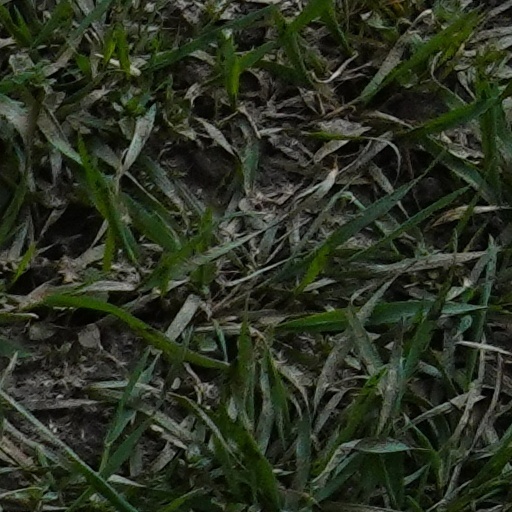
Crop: wheat